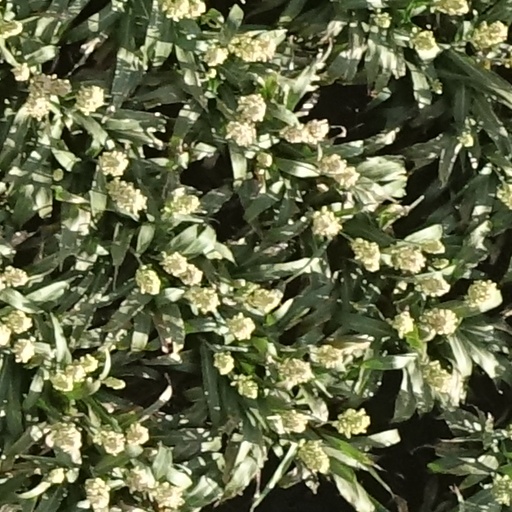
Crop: sorghum